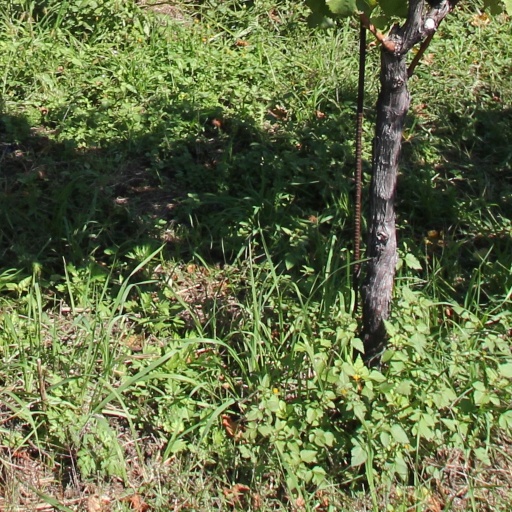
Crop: grape